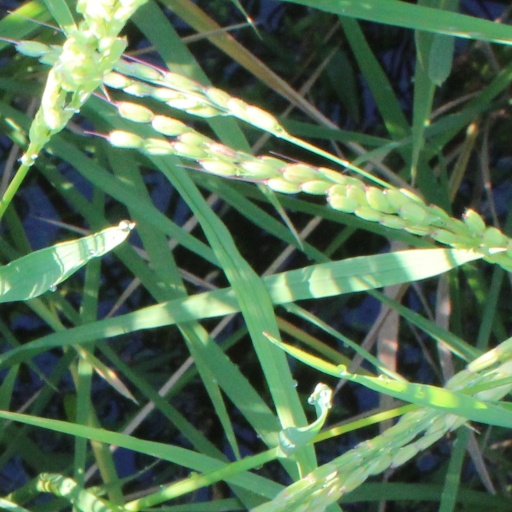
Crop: rice